Umpire (Australian rules football)

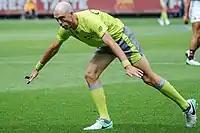
A field umpire signalling holding the ball.

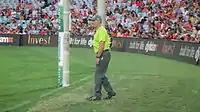
A goal umpire officiating between the goal posts at one end of the football field.

There are four different types of umpires and one type of steward in a typical game of Australian rules football: